Central Plains War

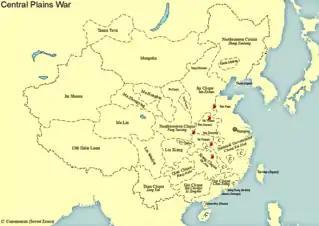
Map showing the situation of China during the Central Plains War in 1930

The anti-Chiang coalition planned their renewed attack on the Nationalist government in Nanjing through different routes. Li Zongren was expected to lead the Guangxi Army from Guangxi and toward Hunan to threaten the stronghold of Chiang in Wuhan. Feng Yuxiang would lead the Northwest Army and march from Henan to Shandong, attacking Xuzhou while also applying pressure on Wuhan. Yan Xishan would lead the Shanxi Army and coordinate with the Northwest Army to strike Xuzhou together, and march toward Nanjing after Xuzhou is captured by the coalition.